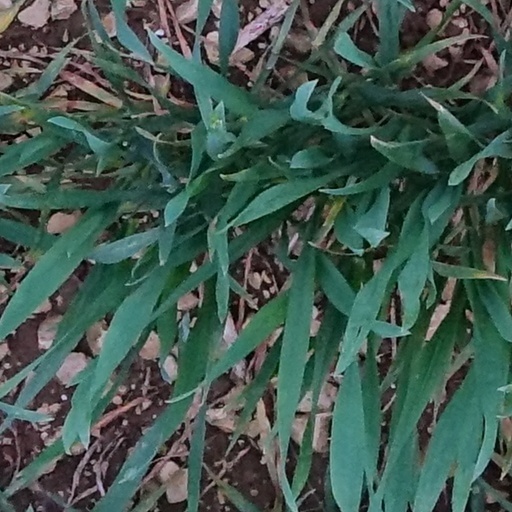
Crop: wheat